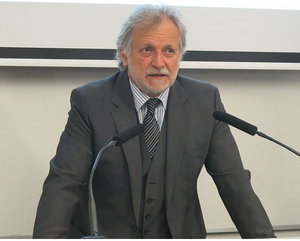
Le duché de Medina Sidonia est un titre de noblesse héréditaire du royaume d'Espagne que le roi Jean II de Castille créa en faveur de Juan Alonso Pérez de Guzmán, 3e comte de Niebla, le 17 février 1445, comme récompense pour les ses services rendus à la couronne par sa lignée, fondée par Guzmán le Bon. Le nom du duché provient de la ville espagnole de Medina-Sidonia, en Andalousie, et c'est aussi d'où provient le nom de la maison de Medina Sidonia.
Leoncio Alonso González de Gregorio y Álvarez de Toledo est un noble espagnol, 22ᵉ duc de Medina Sidonia, 18ᵉ marquis de Villafranca del Bierzo, 19ᵉ marquis de los Vélez et 26ᵉ comte de Niebla. Il est professeur d'histoire à l'université de Castille-La Manche et à l'École diplomatique du ministère d'Affaires étrangères et Coopération.